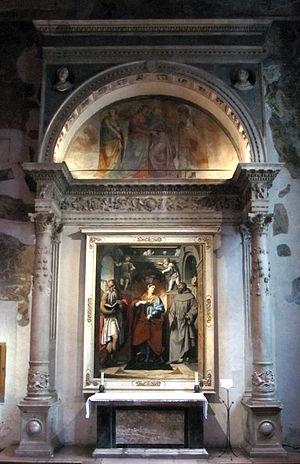
Le Combat de dieux marins est une gravure exécutée par Andrea Mantegna avant 1481, constituée de deux parties formant frise. Les plaques sont conservées dans la Devonshire Collection à Chatsworth House.
Gasparo Cairano, aussi appelé Gasparo da Cairano, de Cayrano, da Milano, Coirano est un sculpteur italien.